Genocide of indigenous peoples

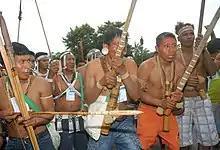
Indigenous protesters from Vale do Javari in Belém

The German Empire's action in GSWA against the Herero nation is considered by Howard Ball to be the first genocide of the 20th century. After the Herero, Nama and Damara began an uprising against the colonial government, General Lothar von Trotha, appointed as head of the German forces in GSWA by Emperor Wilhelm II in 1904, gave German forces the order to push them into the desert where they would die. Germany apologized for the genocide in 2004.